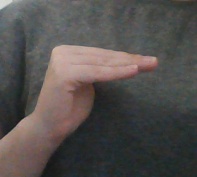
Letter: haa